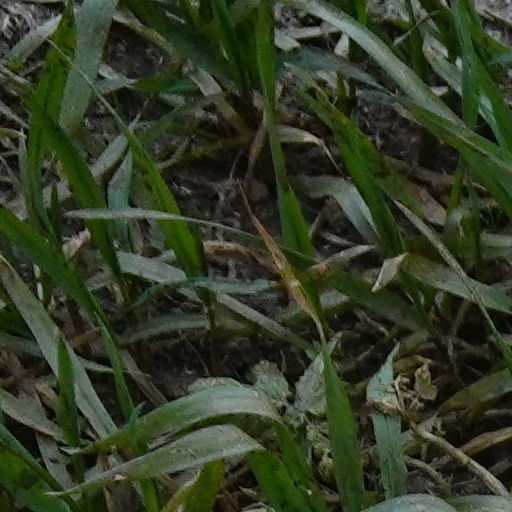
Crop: wheat